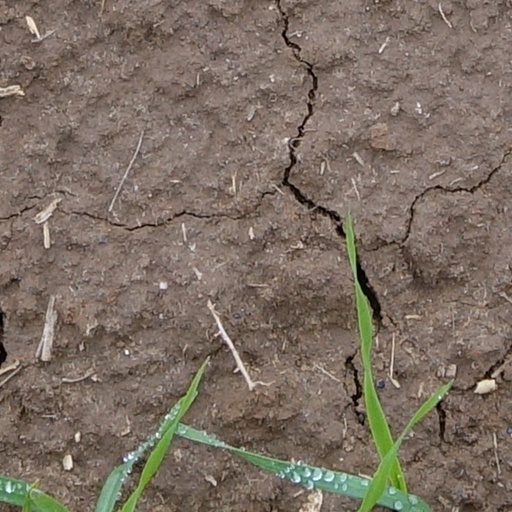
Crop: wheat